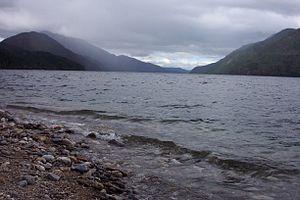
Le lac Quesnel est un lac situé en Colombie-Britannique au Canada, il se caractérise par une grande profondeur qui est à son maximum de 506 mètres.